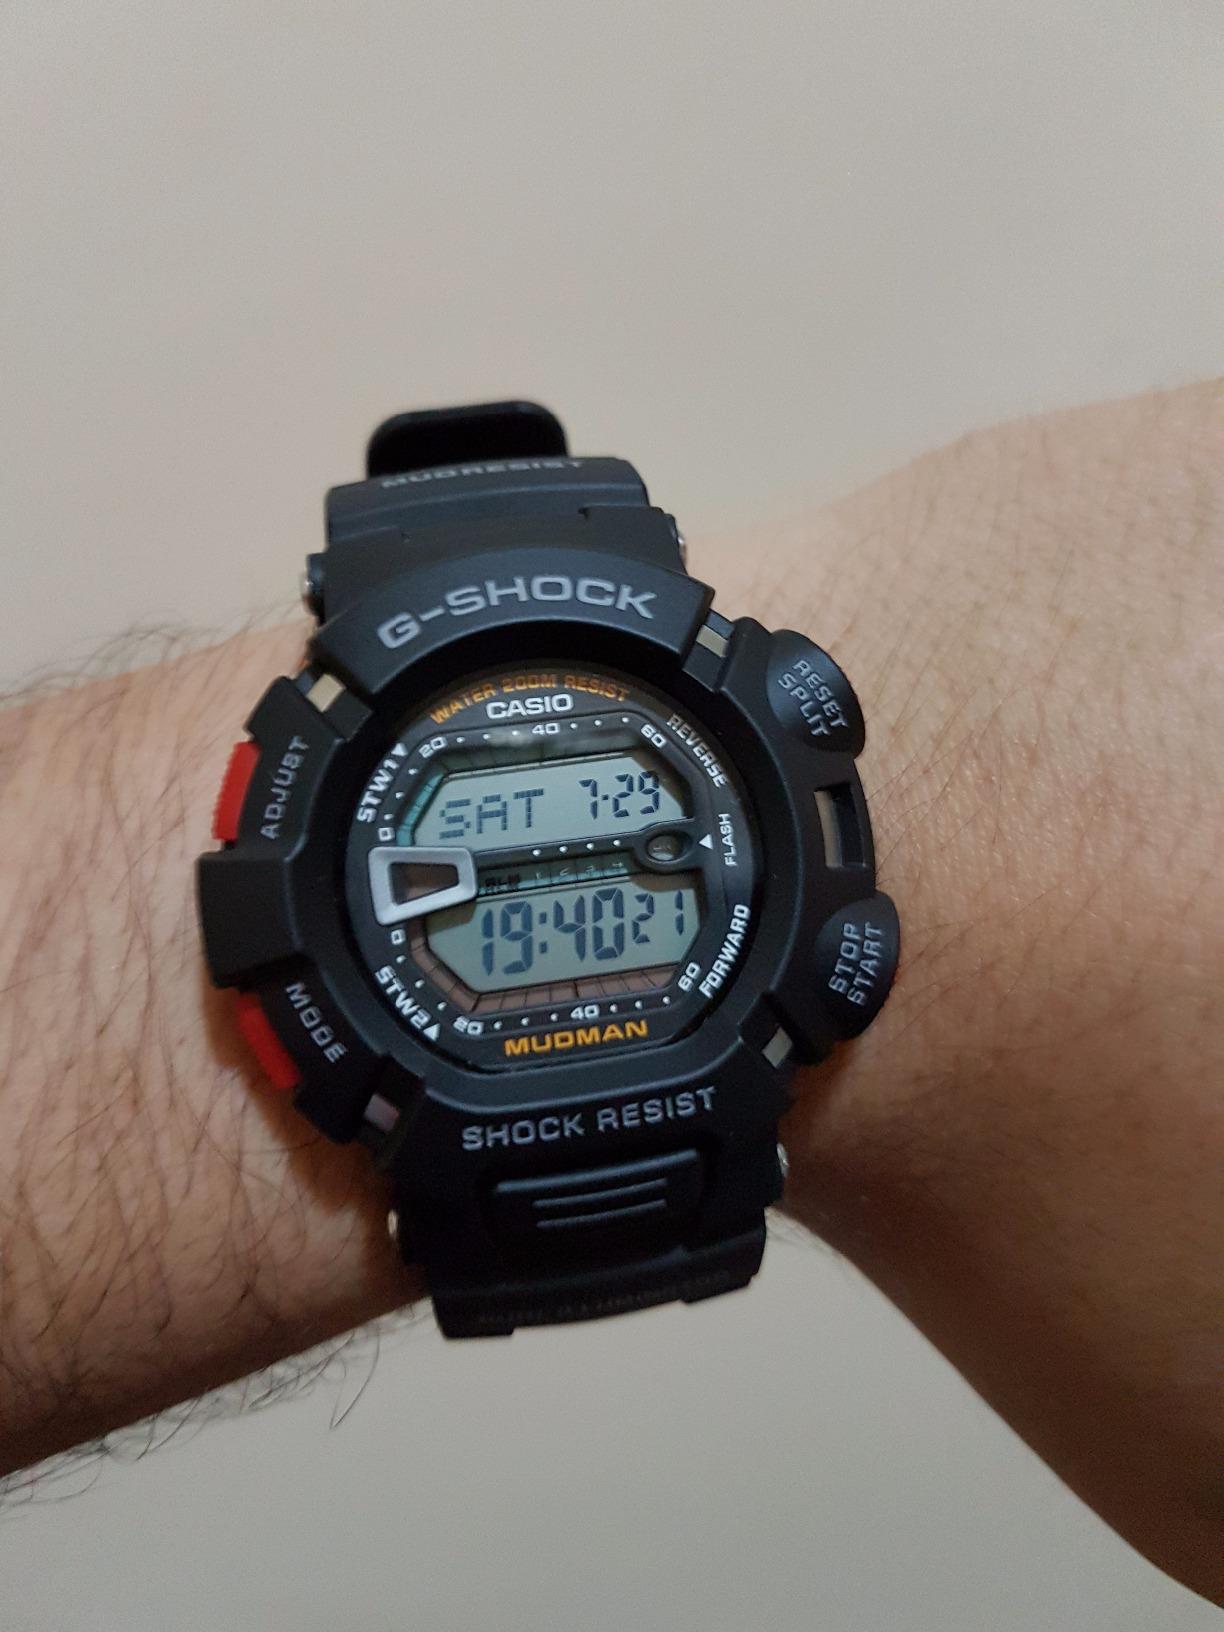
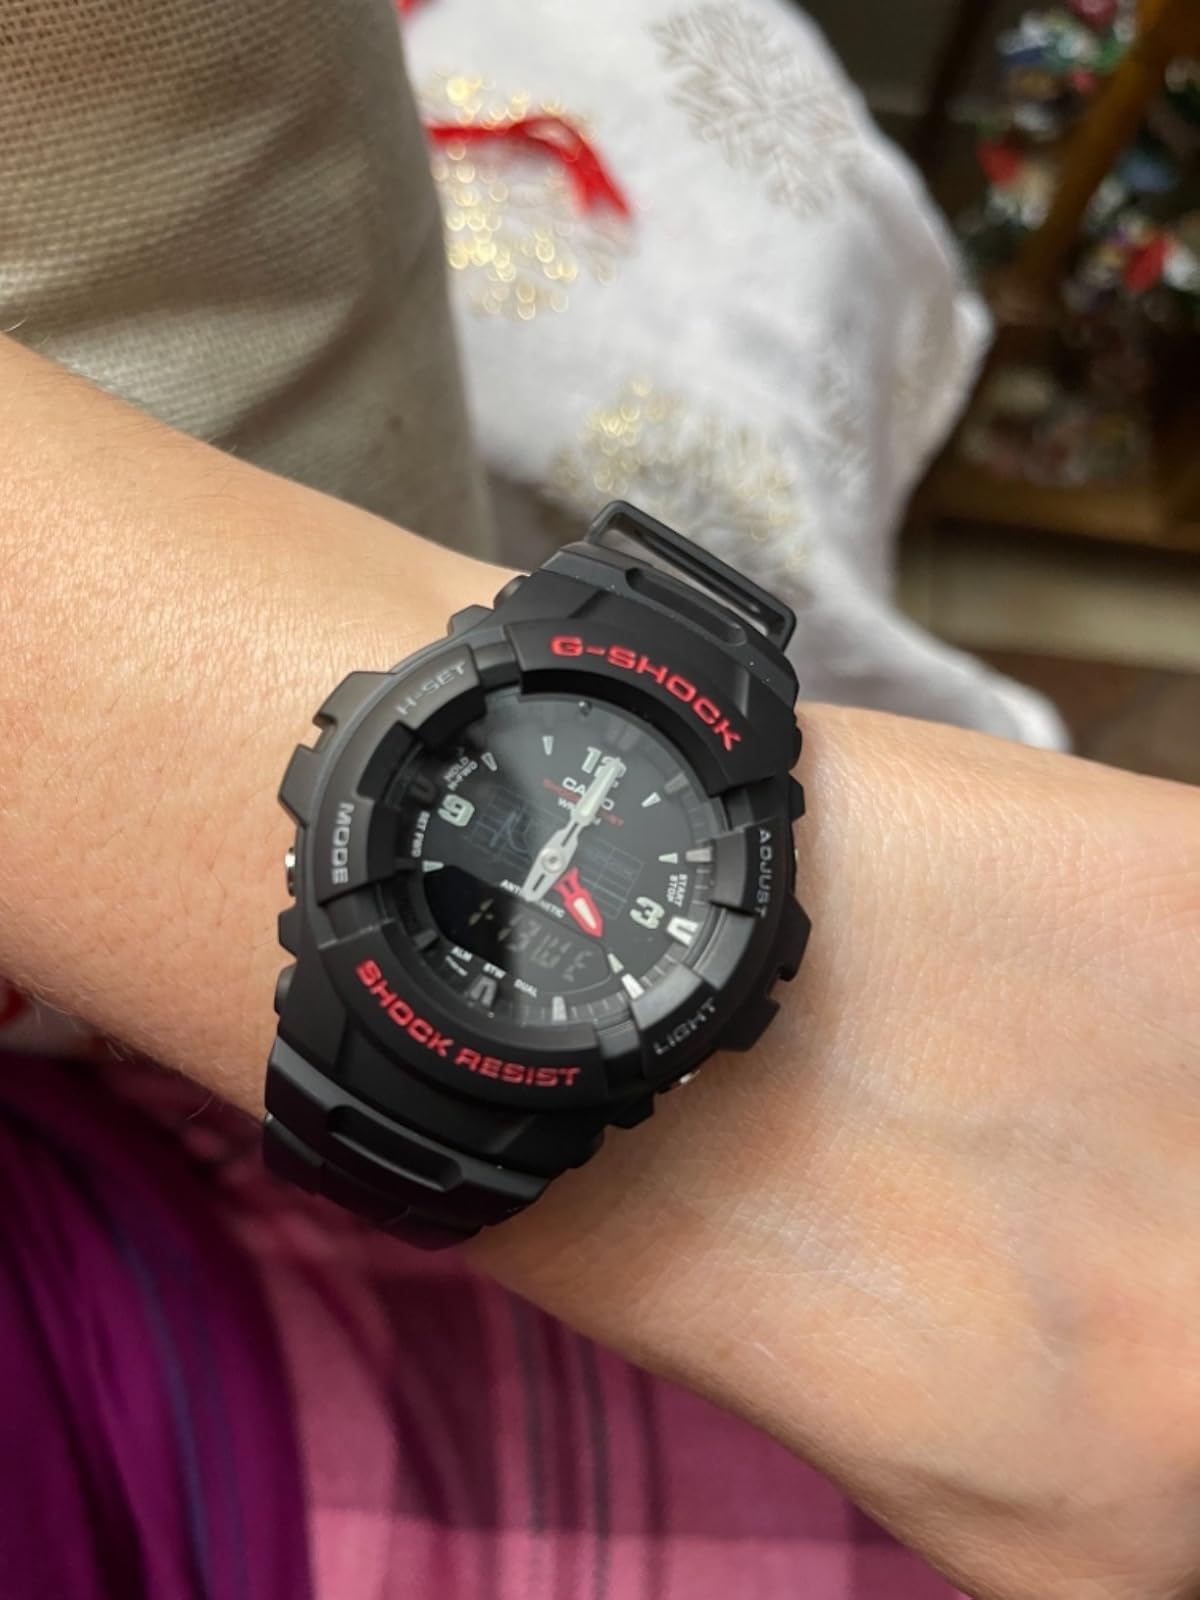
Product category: accessories_watch
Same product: no